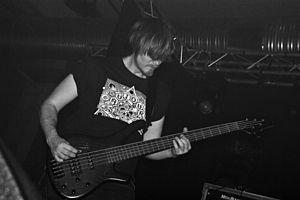
Omega Massif est un groupe de post-metal allemand, originaire de Wurtzbourg, en Bavière. Le groupe est formé en 2005, puis séparé en 2014.